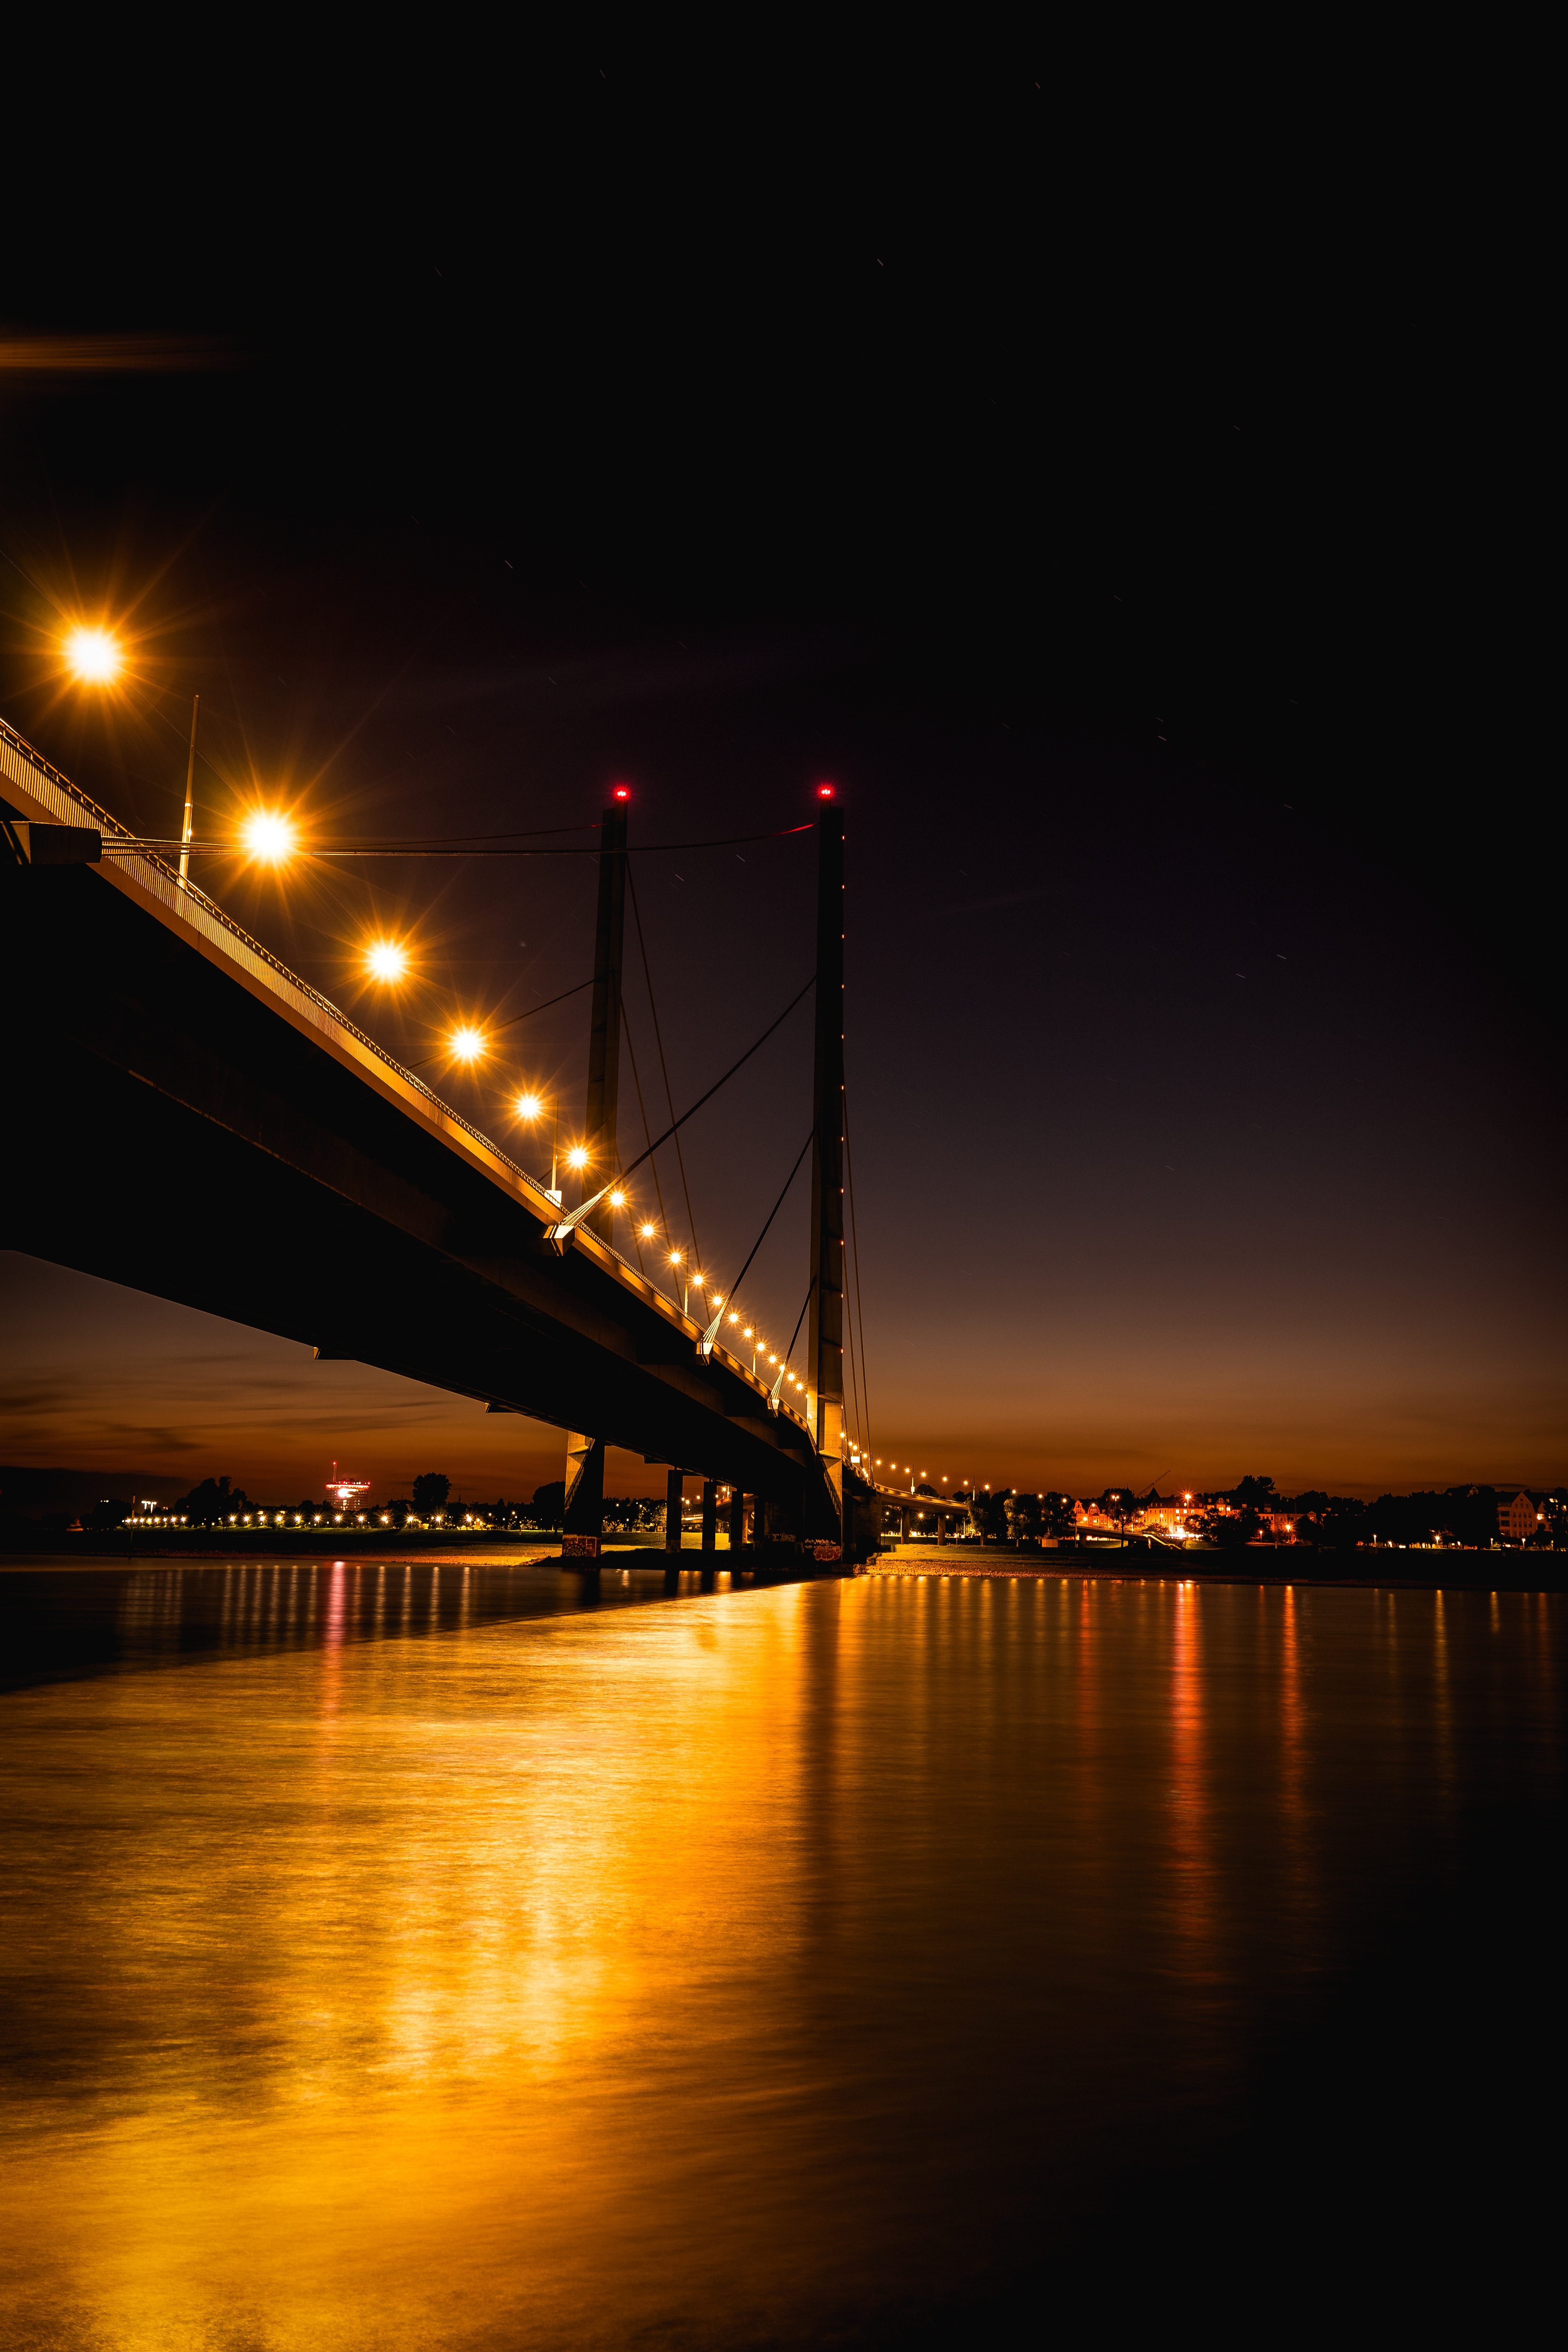
night, bridge, sky, reflection, water, street light, fixed link, light, lighting, river, evening, suspension bridge, metropolitan area, midnight, city, urban area, darkness, beam bridge, architecture, cable stayed bridge, cloud, nonbuilding structure, sea, metropolis, horizon, light fixture, road, dusk, skyway, extradosed bridge, cityscape